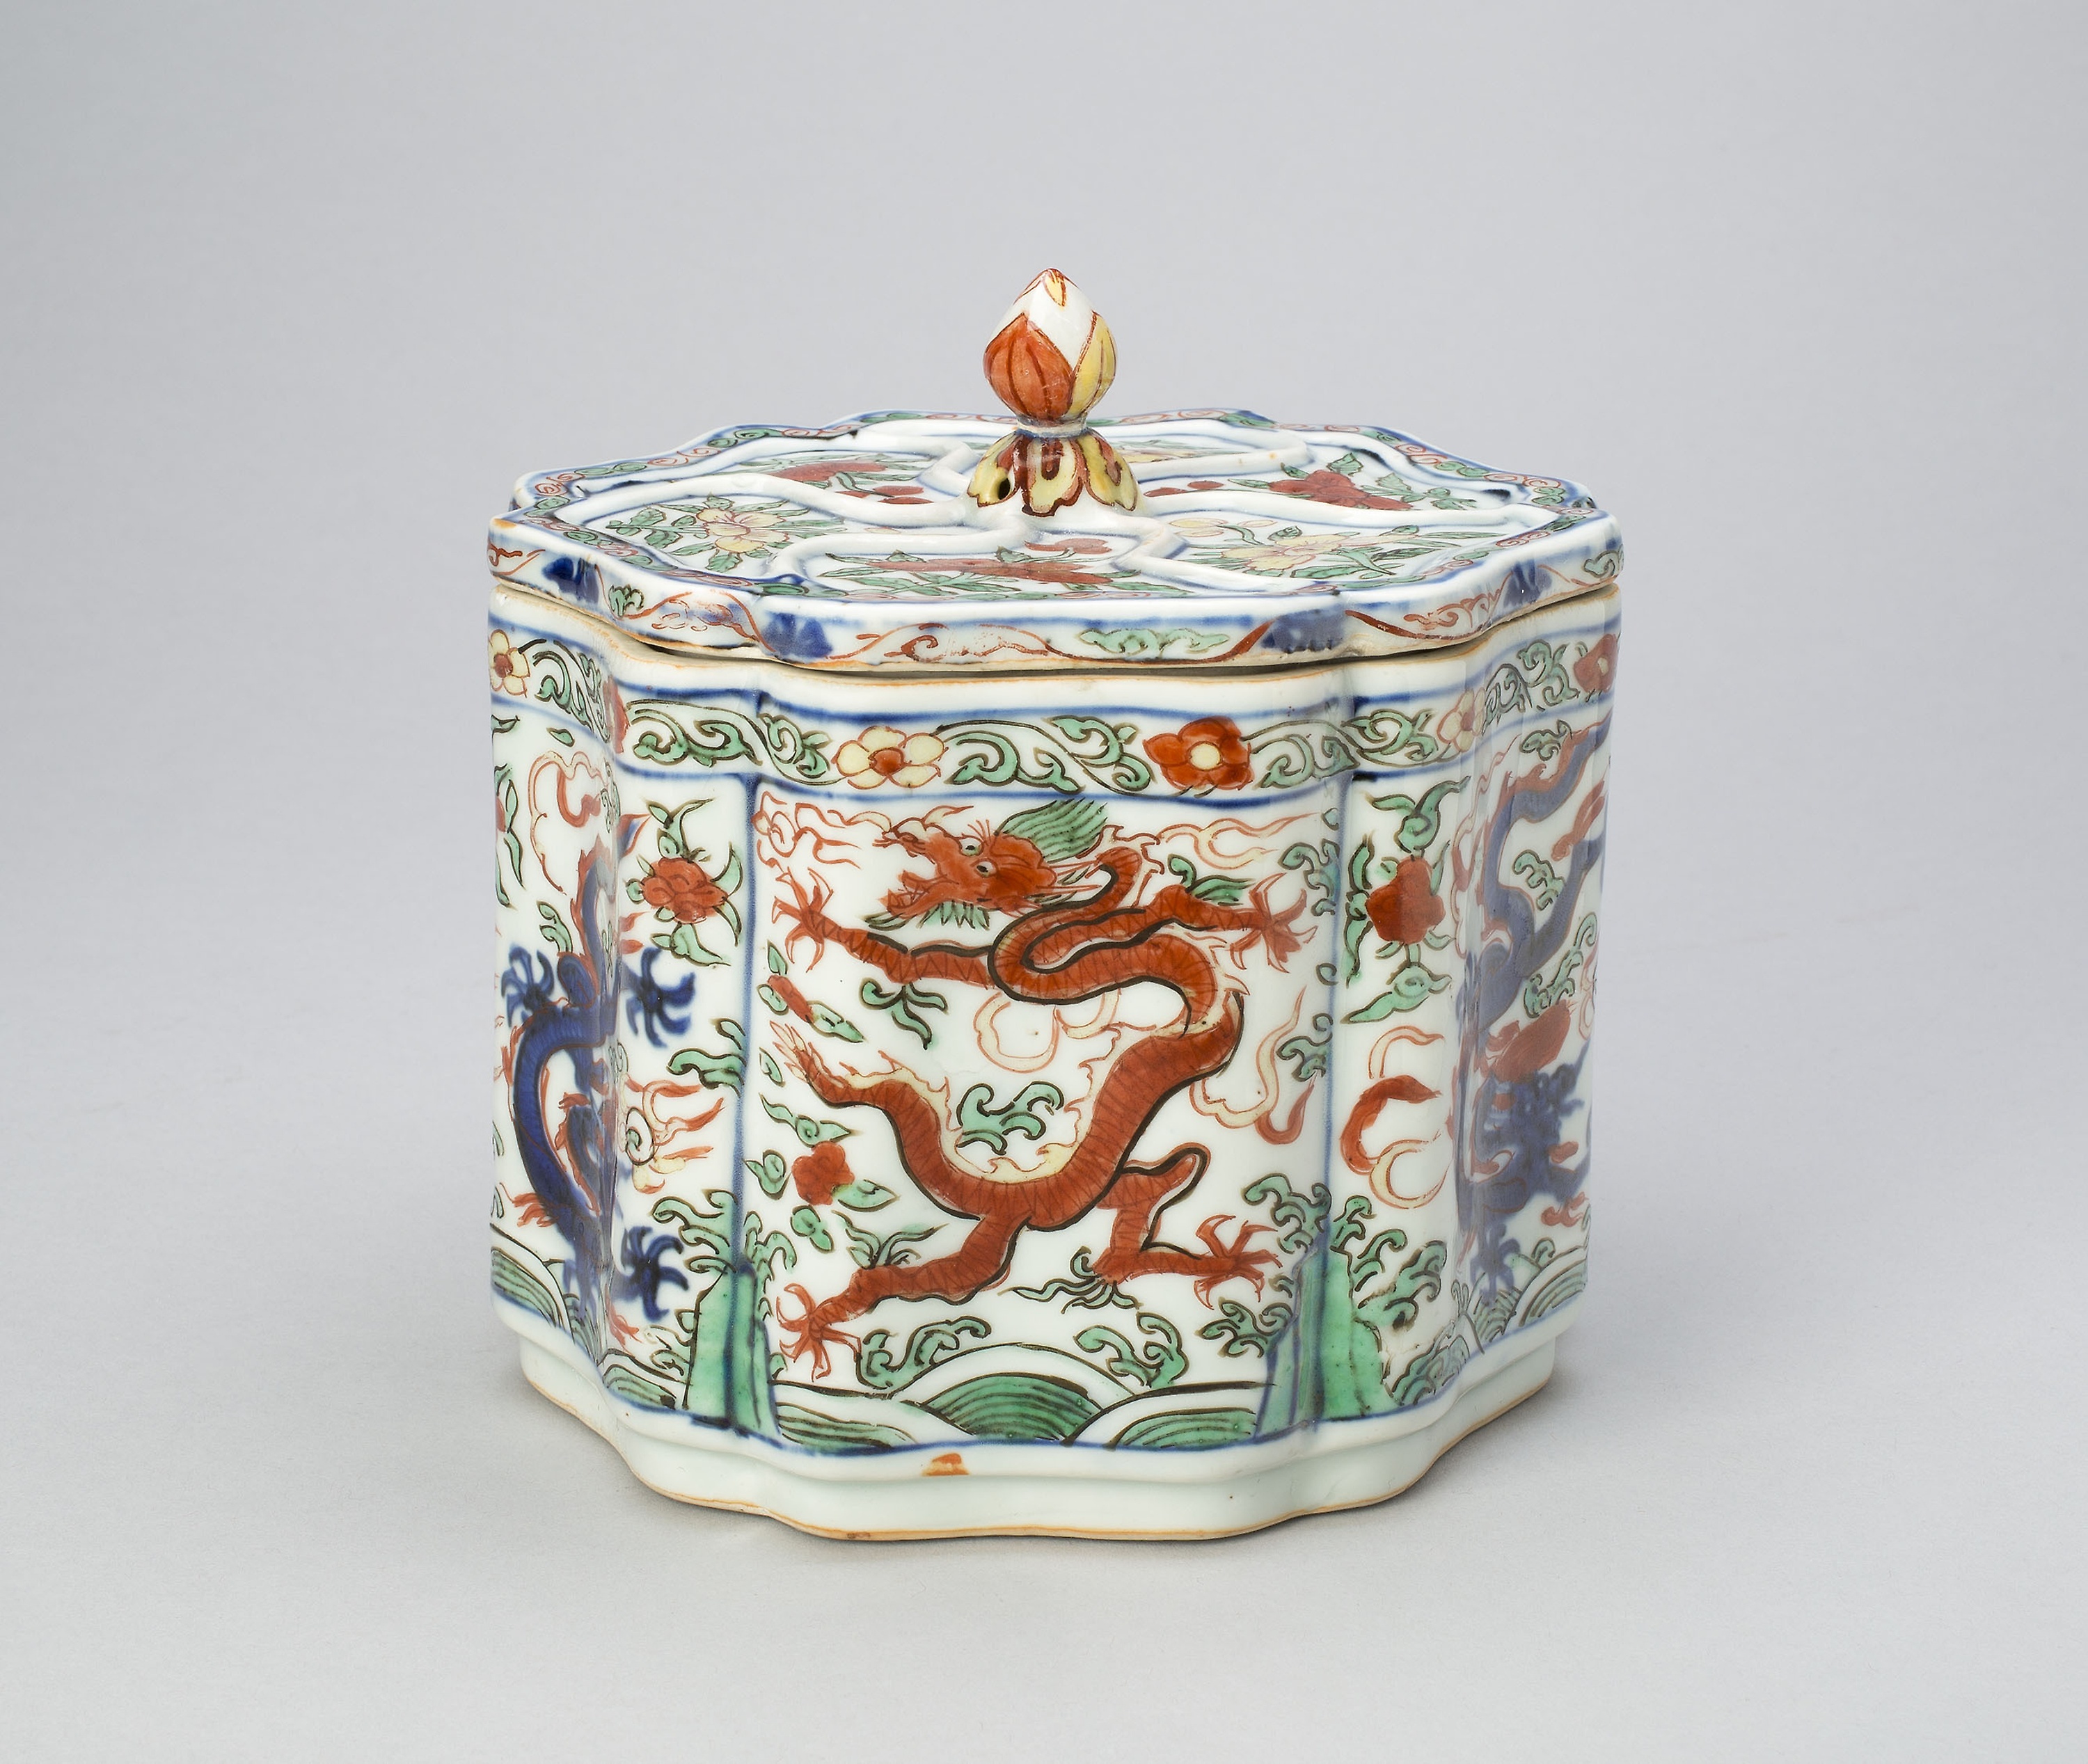
lid, porcelain, ceramic, earthenware, tableware, pottery, serveware, dishware, antique